Frederick II, Landgrave of Hesse-Kassel

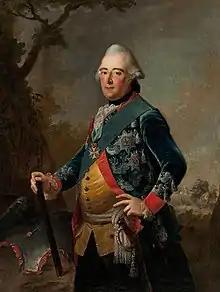
Portrait by Johann Heinrich Tischbein

Frederick II (14 August 1720 – 31 October 1785) was Landgrave of Hesse-Kassel (or Hesse-Cassel) from 1760 to 1785. He ruled as an enlightened despot, and raised money by renting soldiers (called "Hessians") to Great Britain to help fight the American Revolutionary War. He combined Enlightenment ideas with Christian values, cameralist plans for central control of the economy, and a militaristic approach toward international diplomacy.